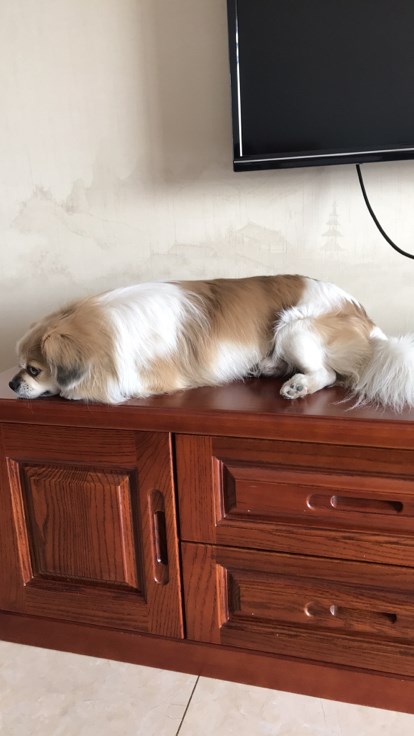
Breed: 3336-n000121-chinese_rural_dog